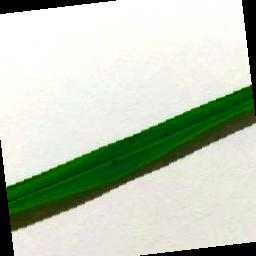
Label: Rice___Brown_Spot